Robert Borden

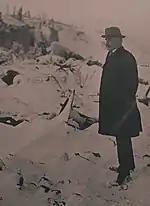
Borden surveying the ruins of the Halifax Explosion

The 1917 federal election was held on December 17. The election was Canada's first in six years; it was supposed to be held in 1916 due to the constitutional requirement that Parliament last no longer than five years, but was delayed by one year due to the war. Months before the election was called, Borden's government introduced the "Military Voters Act" that allowed all 400,000 conscripted Canadian soldiers — including those who were underage and born in Britain, to vote. The act also allowed current and former Indigenous veterans to vote. In addition, the "Wartime Elections Act" allowed female relatives of soldiers (excluding Indigenous women) to vote. However, this law confiscated voting rights from German and Austrian immigrants (i.e. immigrants from "enemy nations") who moved to Canada during and after 1902 as well as those who exempted from the coming conscription draft, including conscientious objectors. Some believe that these laws put the Unionists in a favourable position.